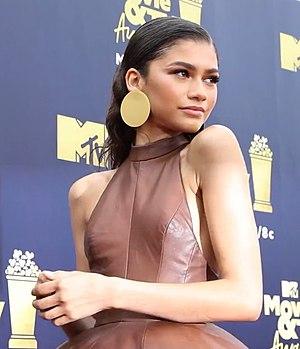
Zendaya Coleman, dite Zendaya, née le 1ᵉʳ septembre 1996 à Oakland, est une actrice, chanteuse, mannequin, productrice et danseuse américaine.